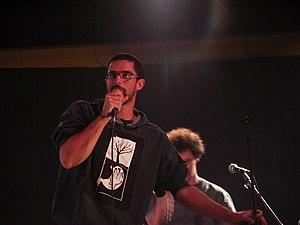
Uochi Toki est un groupe de hip-hop alternatif italien, originaire des alentours d'Alessandria.